Fishing tournament

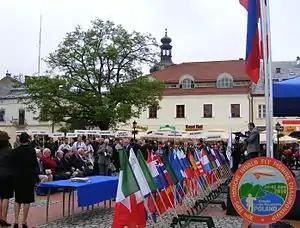
30th FIPS-Mouche World Fly Fishing Championship. Krosno, Poland (2010)

A fishing tournament, or Angling tournament, is an organised competition among anglers. Fishing tournaments typically take place as a series of competitive events around or on a clearly defined body of water with specific rules applying to each event. They can take place on or along the edge of oceans, lakes, rivers, including ice covered bodies of water.